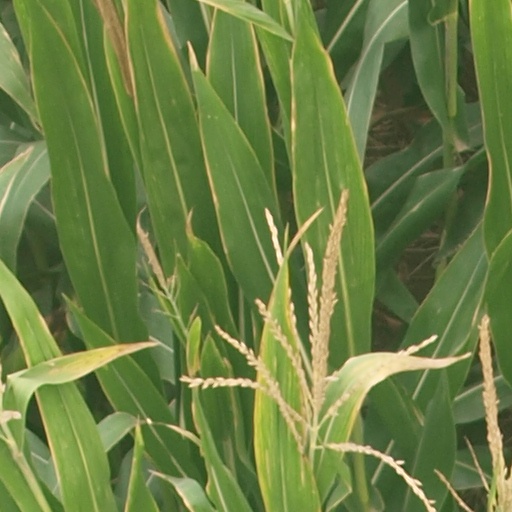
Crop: maize; corn